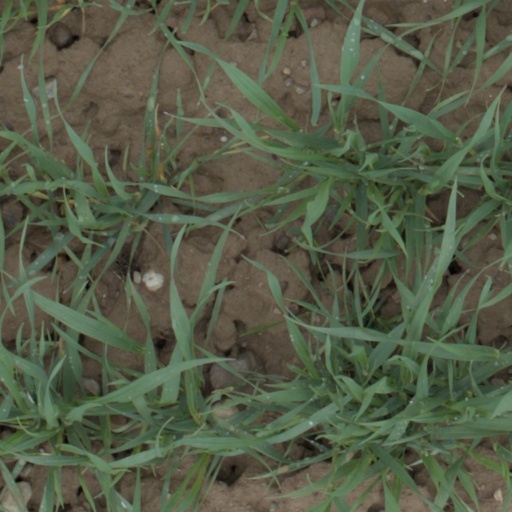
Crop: wheat